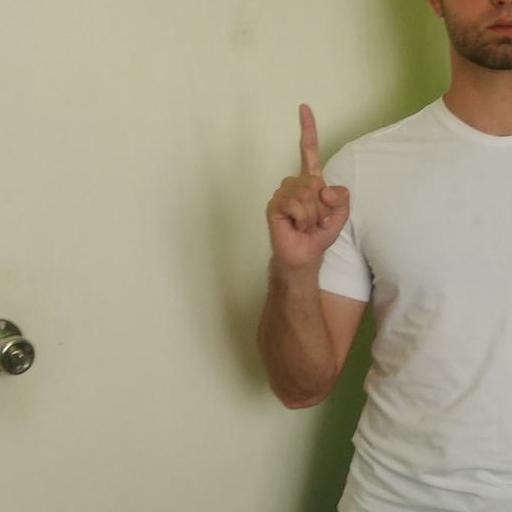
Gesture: one